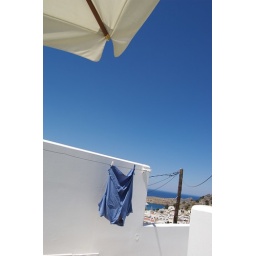
A blue shirt on a sky blue day - 22 of 30 studies taken in Lindos, Rhodes - June 2007